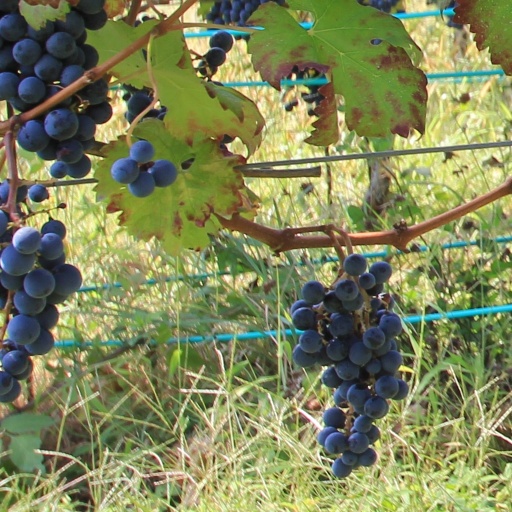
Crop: grape